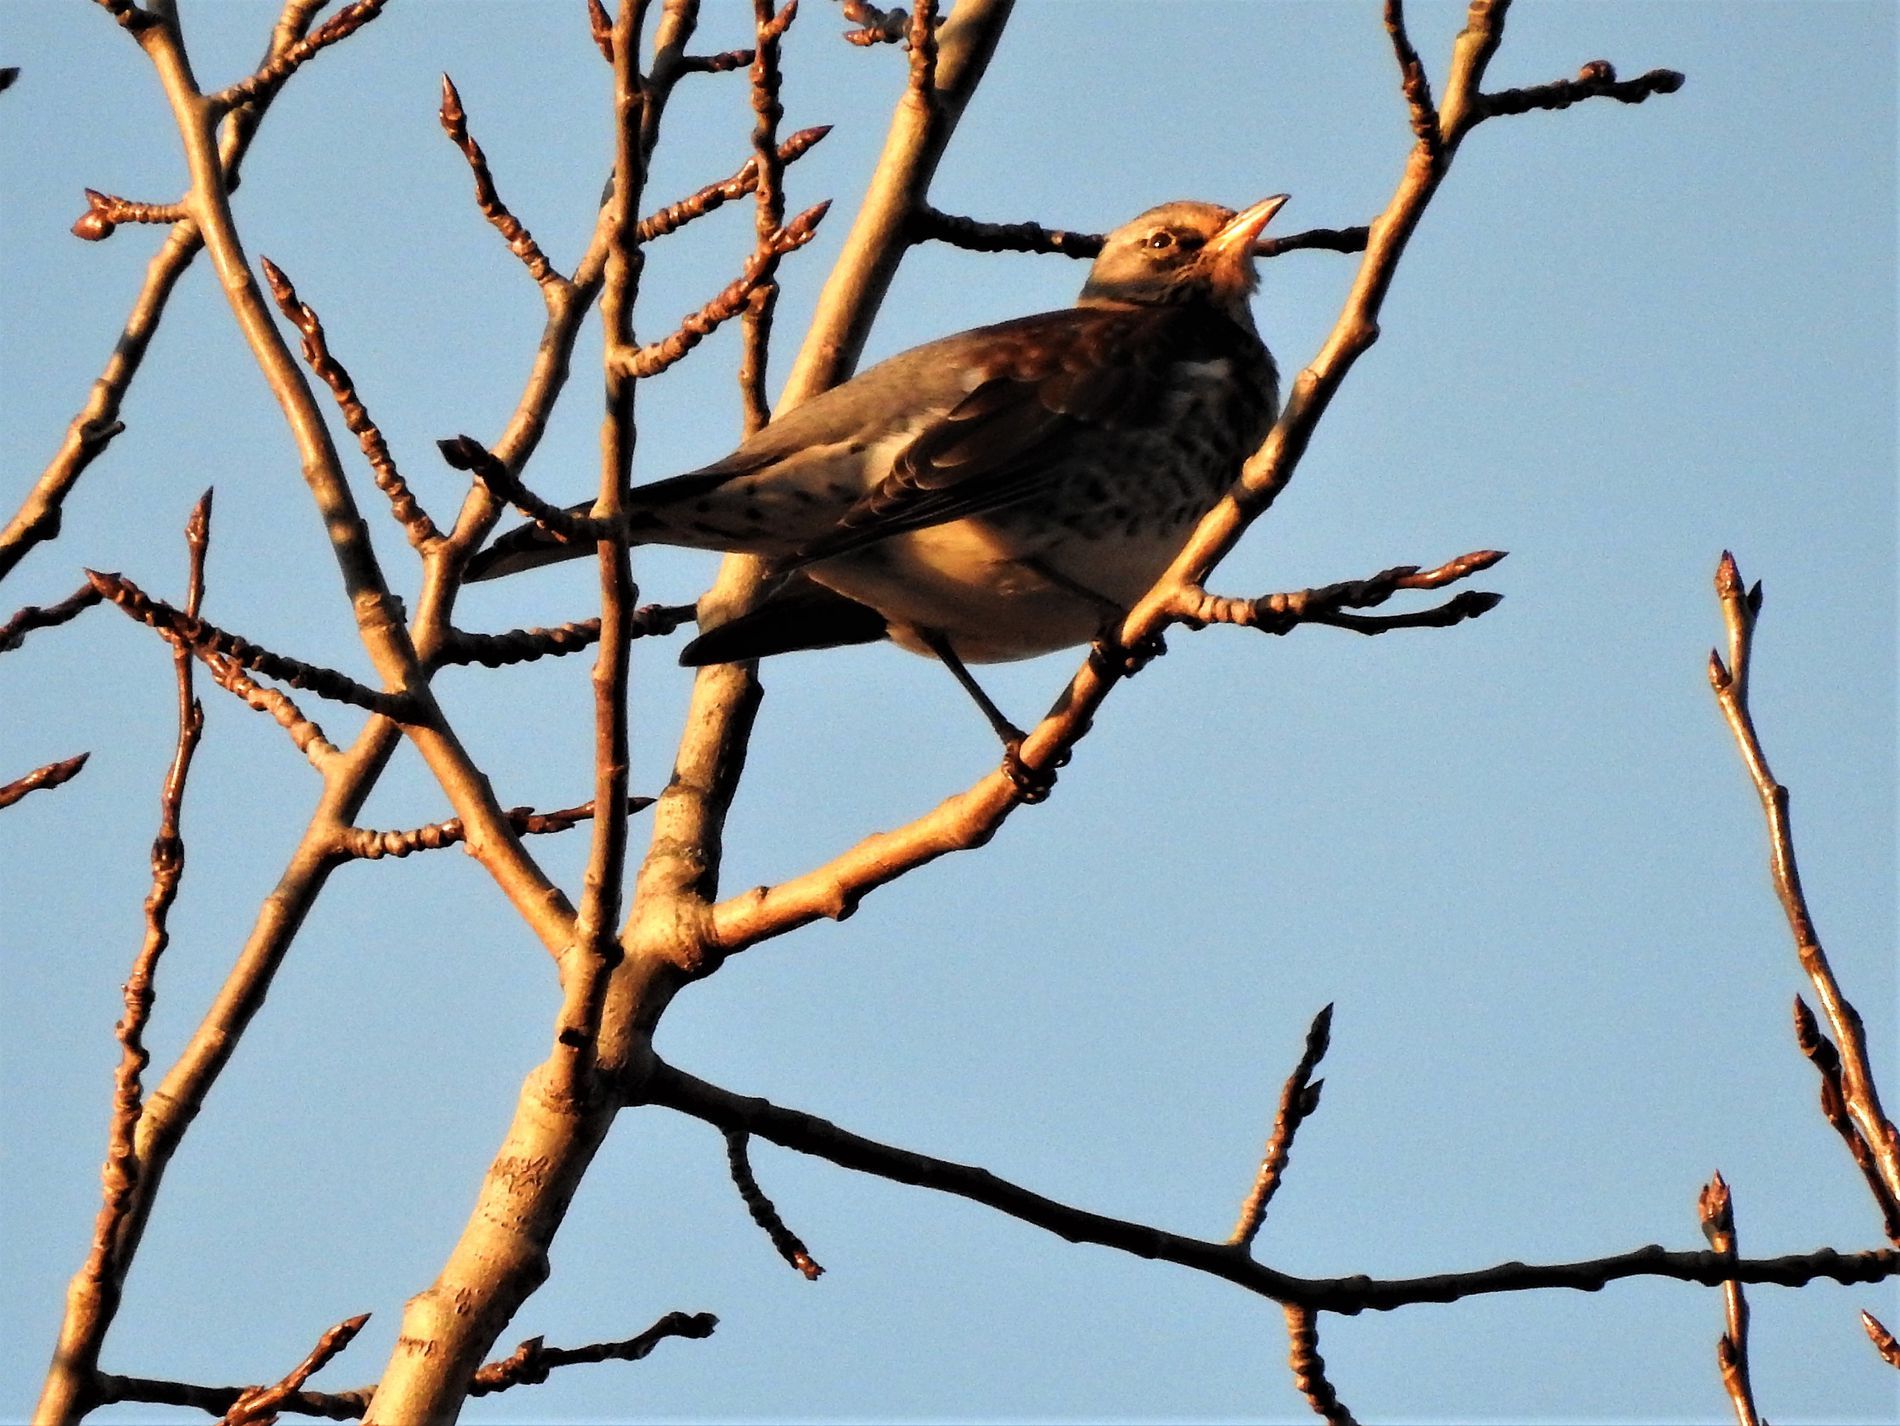
An observing creature.
Tree branch with a bird perched on it. The bird is centered in the image, and the branches extend outwards, filling the frame.  There is a clear focus on the bird and its position on the branch. The bird's posture is still and alert.
Angle of the shot is slightly downward.
bird is the central subject. It is light brown and grayish with darker markings. Its posture is relaxed and seemingly comfortable on the branch. The style is realistic, capturing the bird's form and color details accurately. The lighting is natural daylight. The setting is an outdoor tree. The sky is a clear light blue, with no clouds. The mood is peaceful and natural.
Labels: Animal, Beak, Bird, Accipiter, Blackbird, Buzzard, Hawk, Anthus, Kite Bird, Pigeon, Finch, Wren, Vulture, Tree branches, Sky
Camera: NIKON COOLPIX P900
Aperture: F6.5
Exposure: 1/200 sec
ISO: 400
Focal length: 357.0 mm